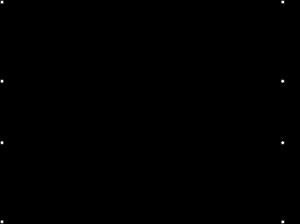
La compatibilité électromagnétique ou CEM est l'aptitude d'un appareil ou d'un système électrique, ou électronique, à fonctionner dans son environnement électromagnétique de façon satisfaisante, sans produire lui-même des perturbations électromagnétiques gênantes pour tout ce qui se trouve dans cet environnement.